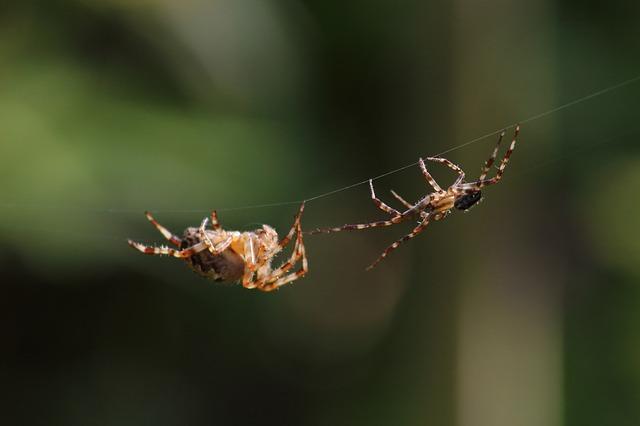
spider